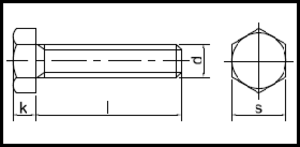
DIN 961
DIN 961
DIN 961
DIN 961 er en DIN-Standard for en sætskrue.